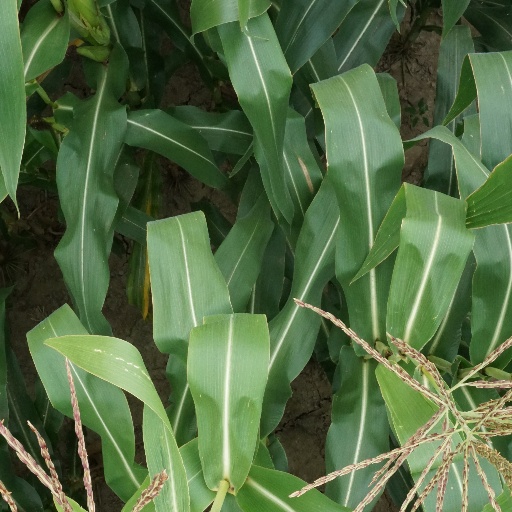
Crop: maize; corn